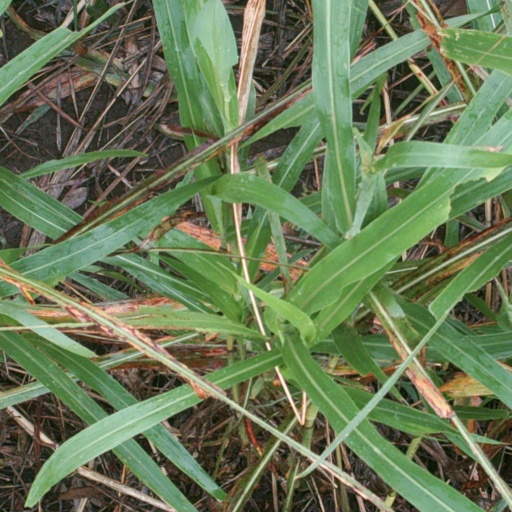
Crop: sorghum